Empire Field

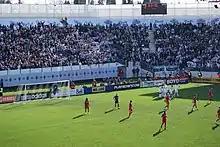
The Whitecaps during their debut game against Toronto FC on March 19, 2011

The Lions opened the venue on June 20, 2010, with a pre-season 36–32 loss against the Edmonton Eskimos, in front of a crowd of 24,763. In 2010, the team played one pre-season and nine regular-season games at the field. The team's highest attendance was the 29,517 spectators who watched the Saskatchewan Roughriders win 37–18 on July 10, in the first regular-season game to be played at Empire Field. The team drew an average attendance of 24,327 during the regular season, down 2,805 from 2009. During the 2011 season, the Lions played one pre-season and five regular-season games at Empire Field. For the regular season, the Lions drew an average 24,297 spectators, with a high of 25,263 seeing the Toronto Argonauts game on September 10, the last game played at Empire Field. This compared to an average attendance of 36,509 for the regular-season games at BC Place. The Lions' overall record at Empire Field was 5–10.